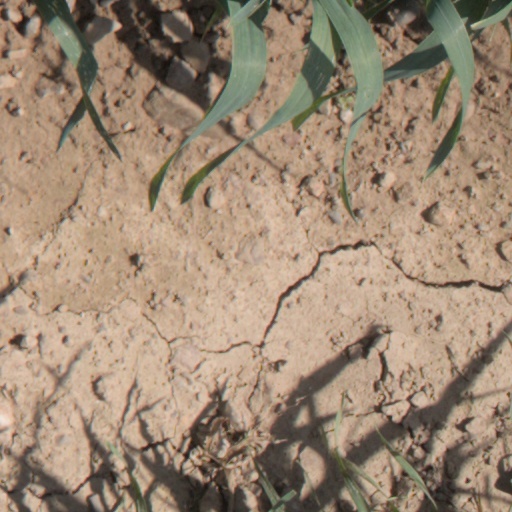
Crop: wheat